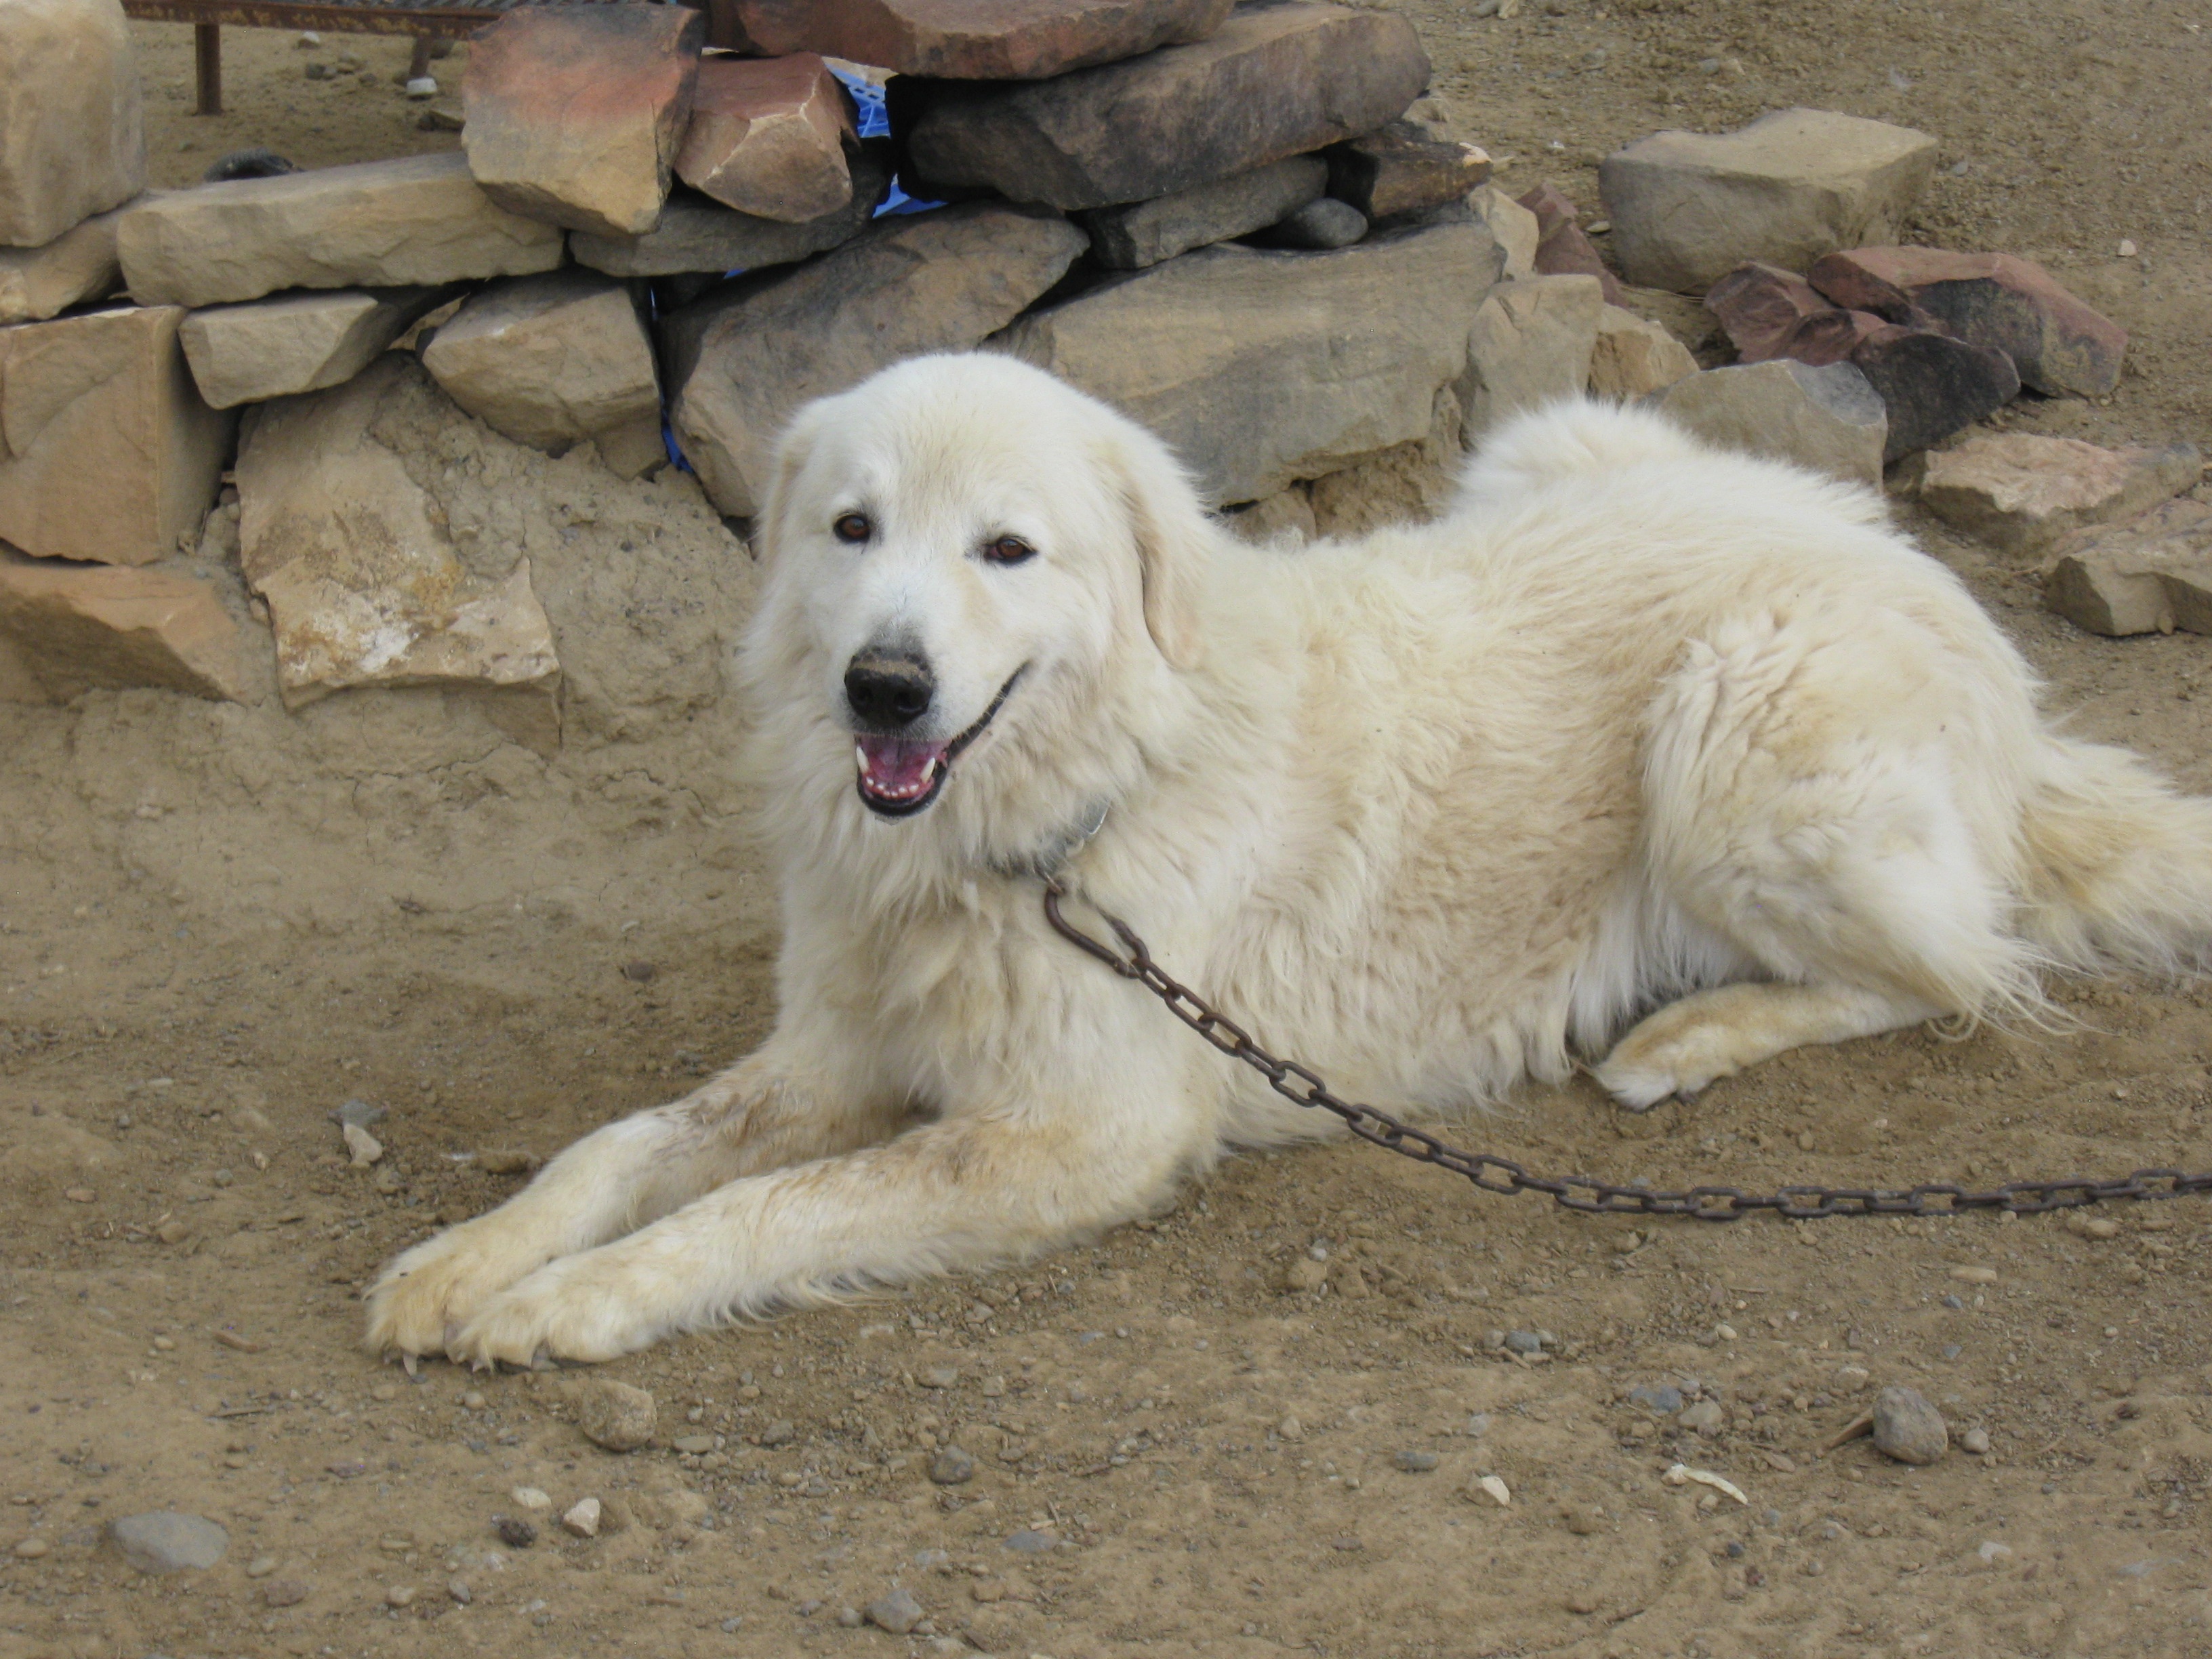
dog, animal, pet, mammal, vertebrate, sheepdog, dog breed, white shepherd, dog like mammal, carnivoran, greenland dog, dog crossbreeds, great pyrenees, berger blanc suisse, maremma sheepdog, slovak cuvac, polish tatra sheepdog, livestock guardian dog